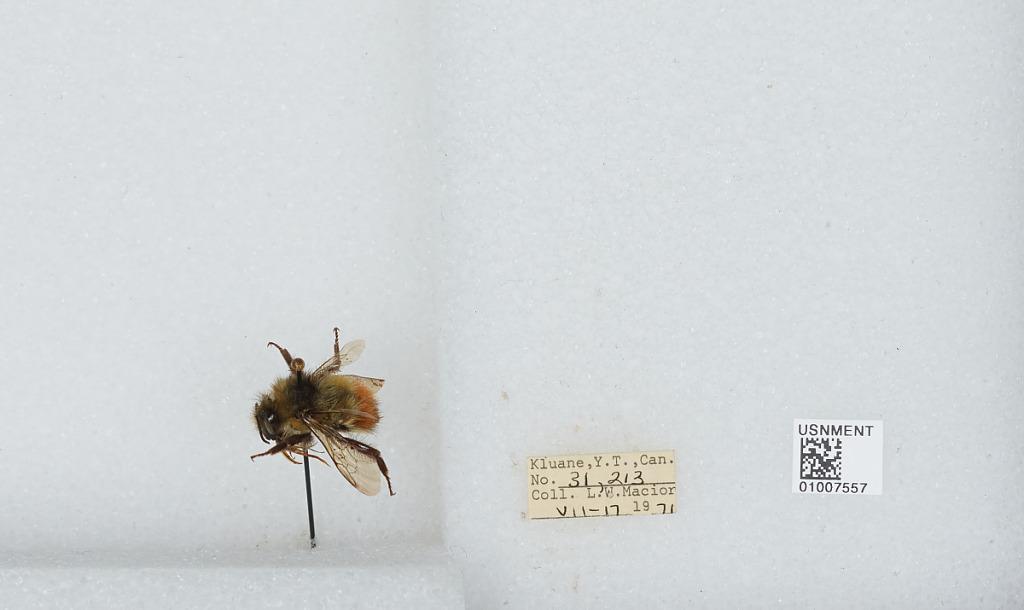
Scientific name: Bombus (Pyrobombus) flavifrons Cresson
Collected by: L. Macior
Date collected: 1971-7-17
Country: Canada
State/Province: Yukon Territory
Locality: Kluane
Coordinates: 60.75, -139.5